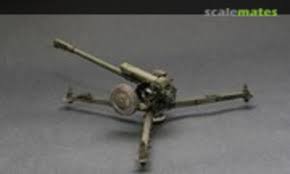
Label: D-30